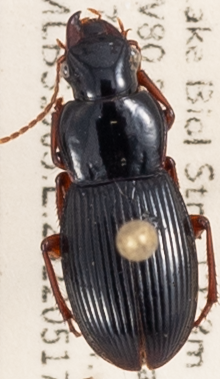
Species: Harpalus spadiceus
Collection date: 2022-05-17 04:00:00
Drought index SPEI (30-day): -1.316
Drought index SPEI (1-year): -1.348
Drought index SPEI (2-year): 0.184